Christopher Marlowe

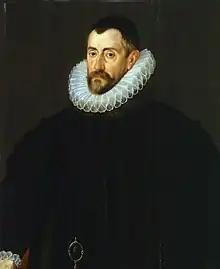
Portrait of alleged "spymaster" Sir Francis Walsingham "c." 1585; attributed to John de Critz

Marlowe is alleged to have been a government spy. Park Honan and Charles Nicholl speculate that this was the case and suggest that Marlowe's recruitment took place when he was at Cambridge. In 1587, when the Privy Council ordered the University of Cambridge to award Marlowe his degree as Master of Arts, it denied rumours that he intended to go to the English Catholic college in Rheims, saying instead that he had been engaged in unspecified "affaires" on "matters touching the benefit of his country". Surviving college records from the period also indicate that, in the academic year 1584–1585, Marlowe had had a series of unusually lengthy absences from the university which violated university regulations. Surviving college buttery accounts, which record student purchases for personal provisions, show that Marlowe began spending lavishly on food and drink during the periods he was in attendance; the amount was more than he could have afforded on his known scholarship income.